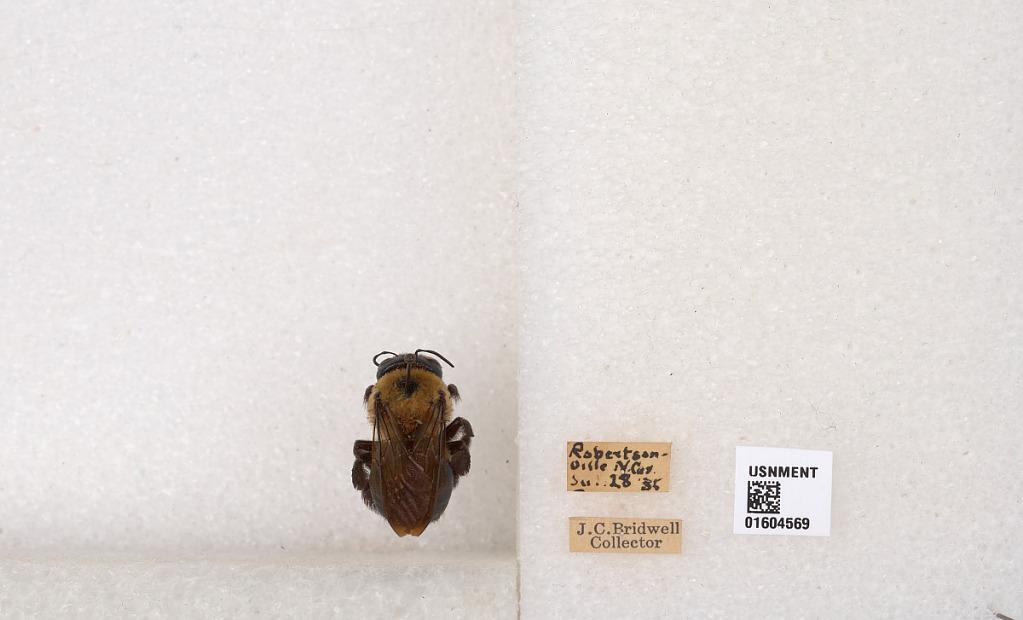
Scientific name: Xylocopa (Xylocopoides) virginica virginica (Linnaeus)
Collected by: J. Bridwell
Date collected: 1935-7-28
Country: United States
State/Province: North Carolina
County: Martin
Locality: Robersonville
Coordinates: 35.8252, -77.2491